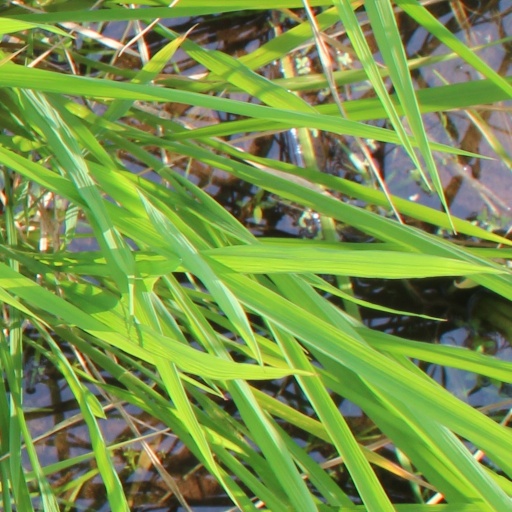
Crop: rice